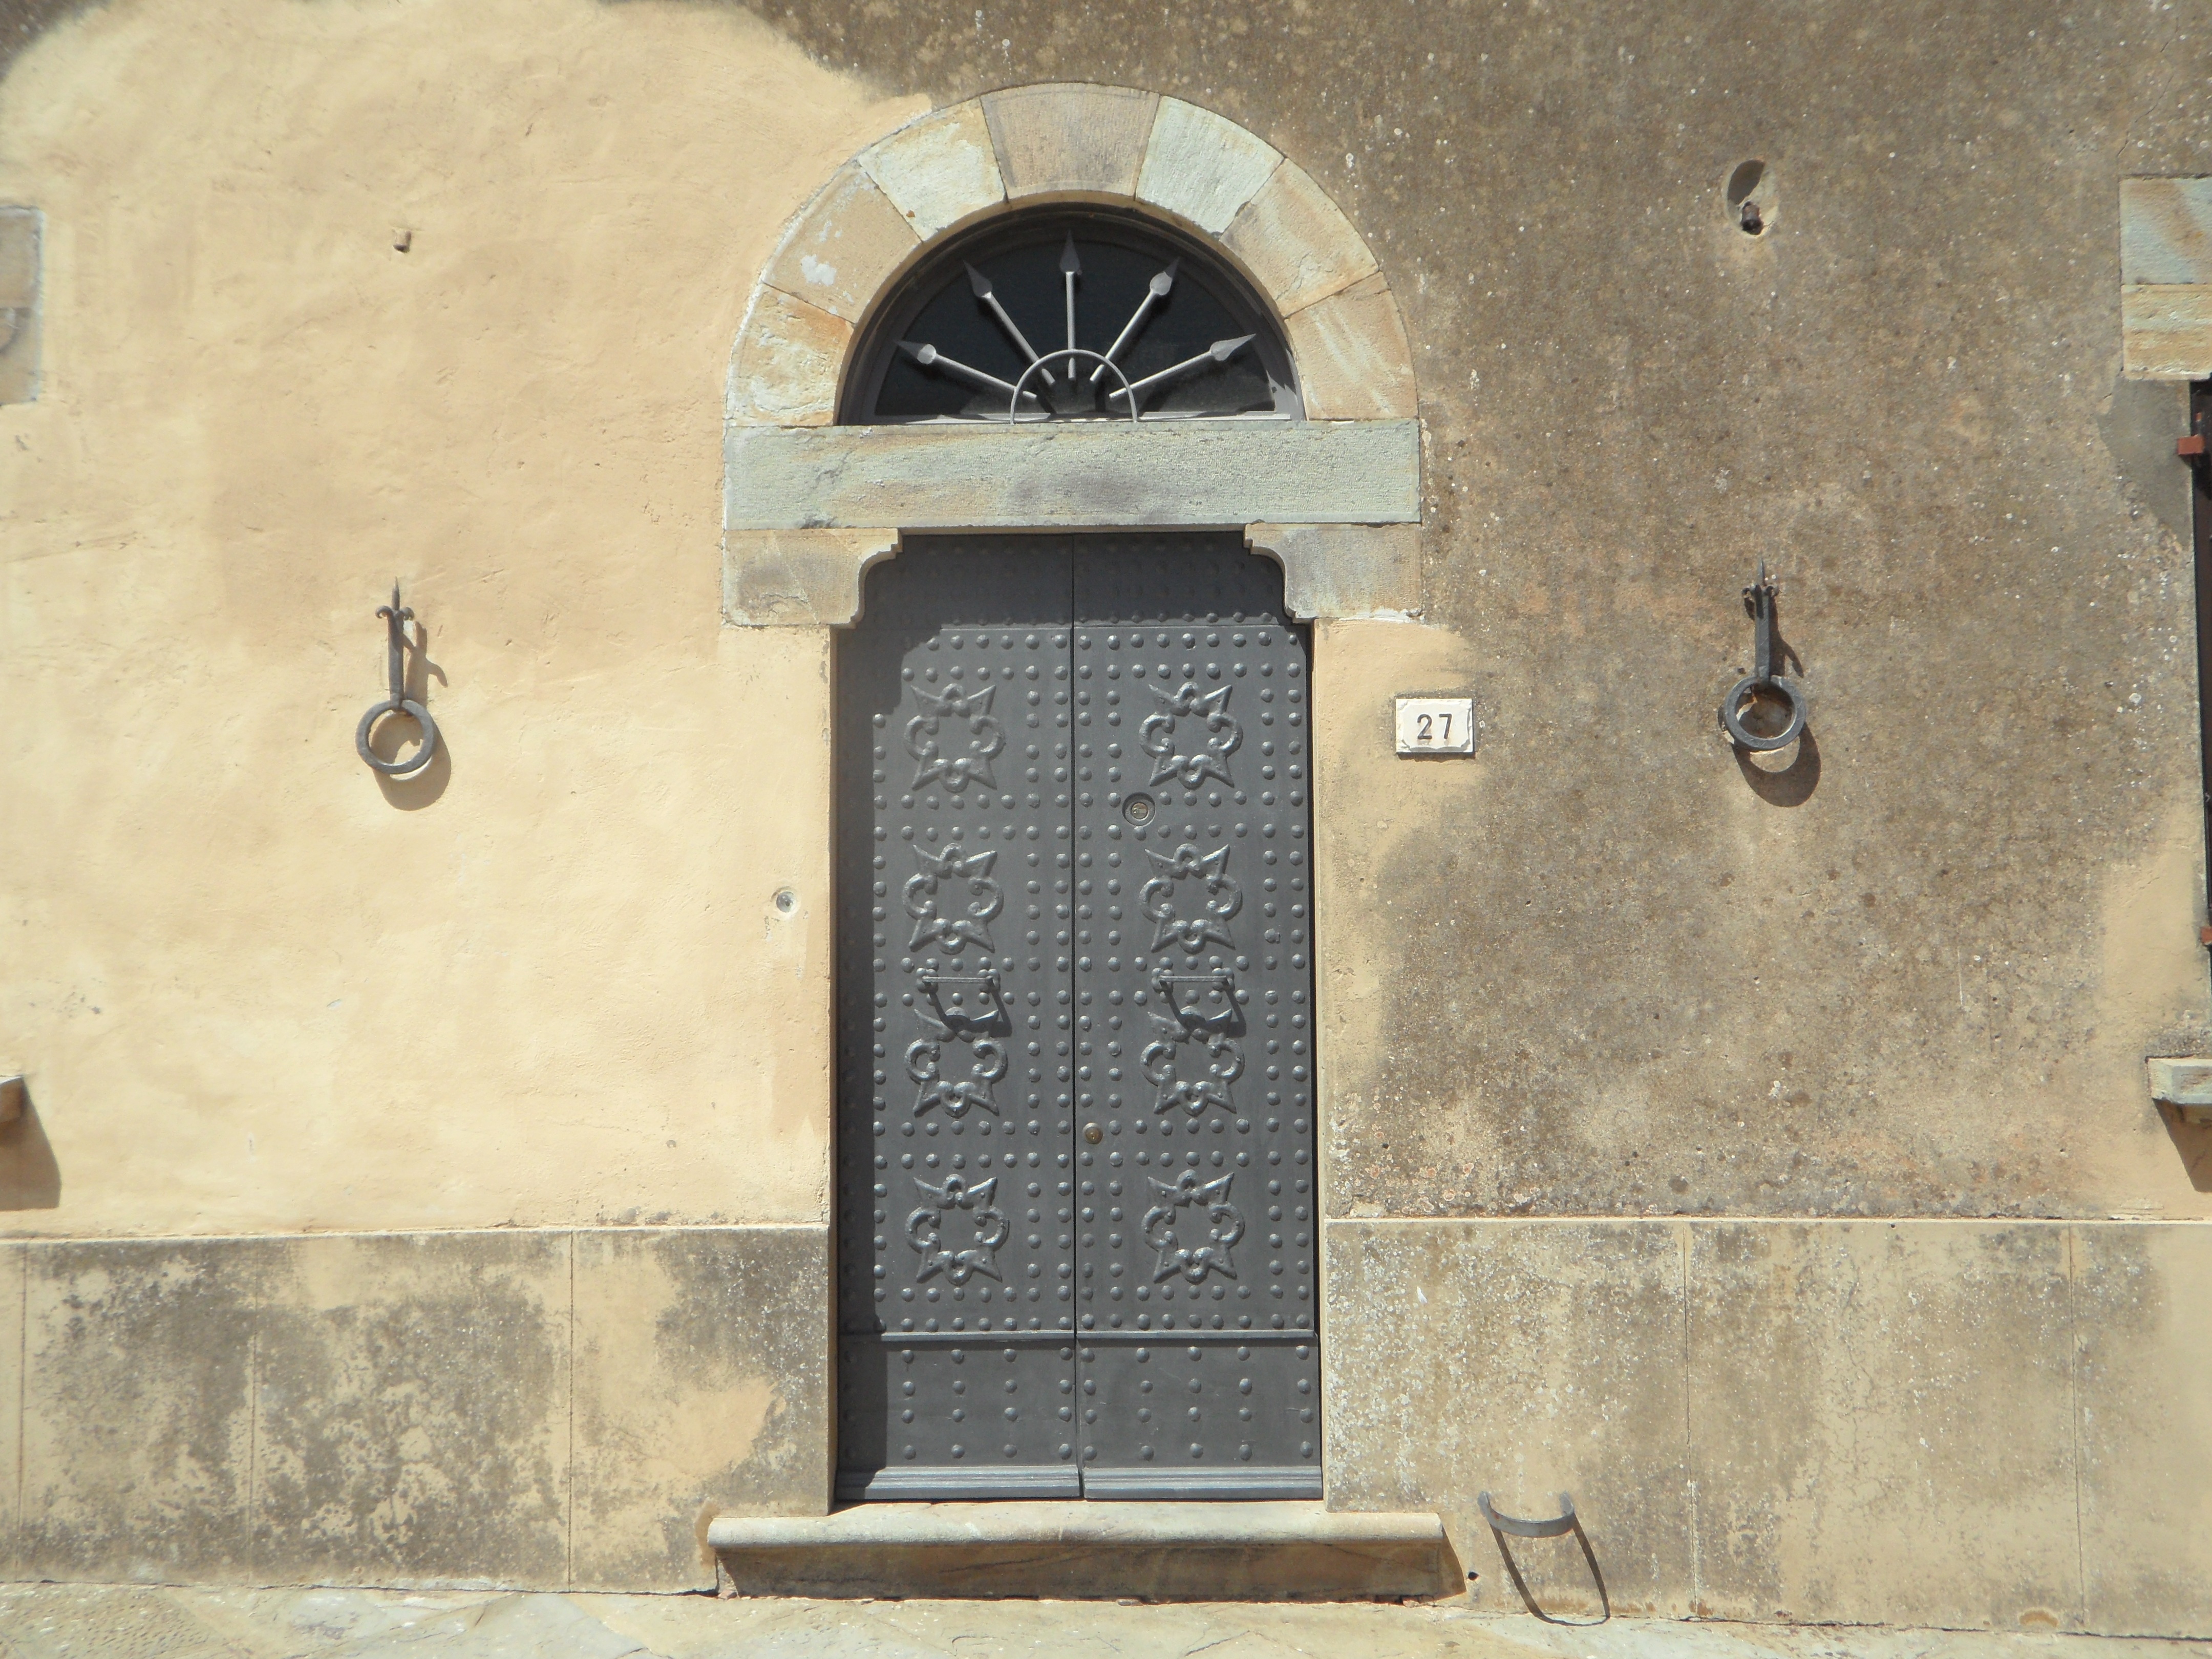
building, wall, arch, facade, chapel, door, front door, art, synagogue, input, house entrance, input range, ancient history